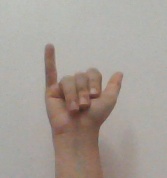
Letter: ya